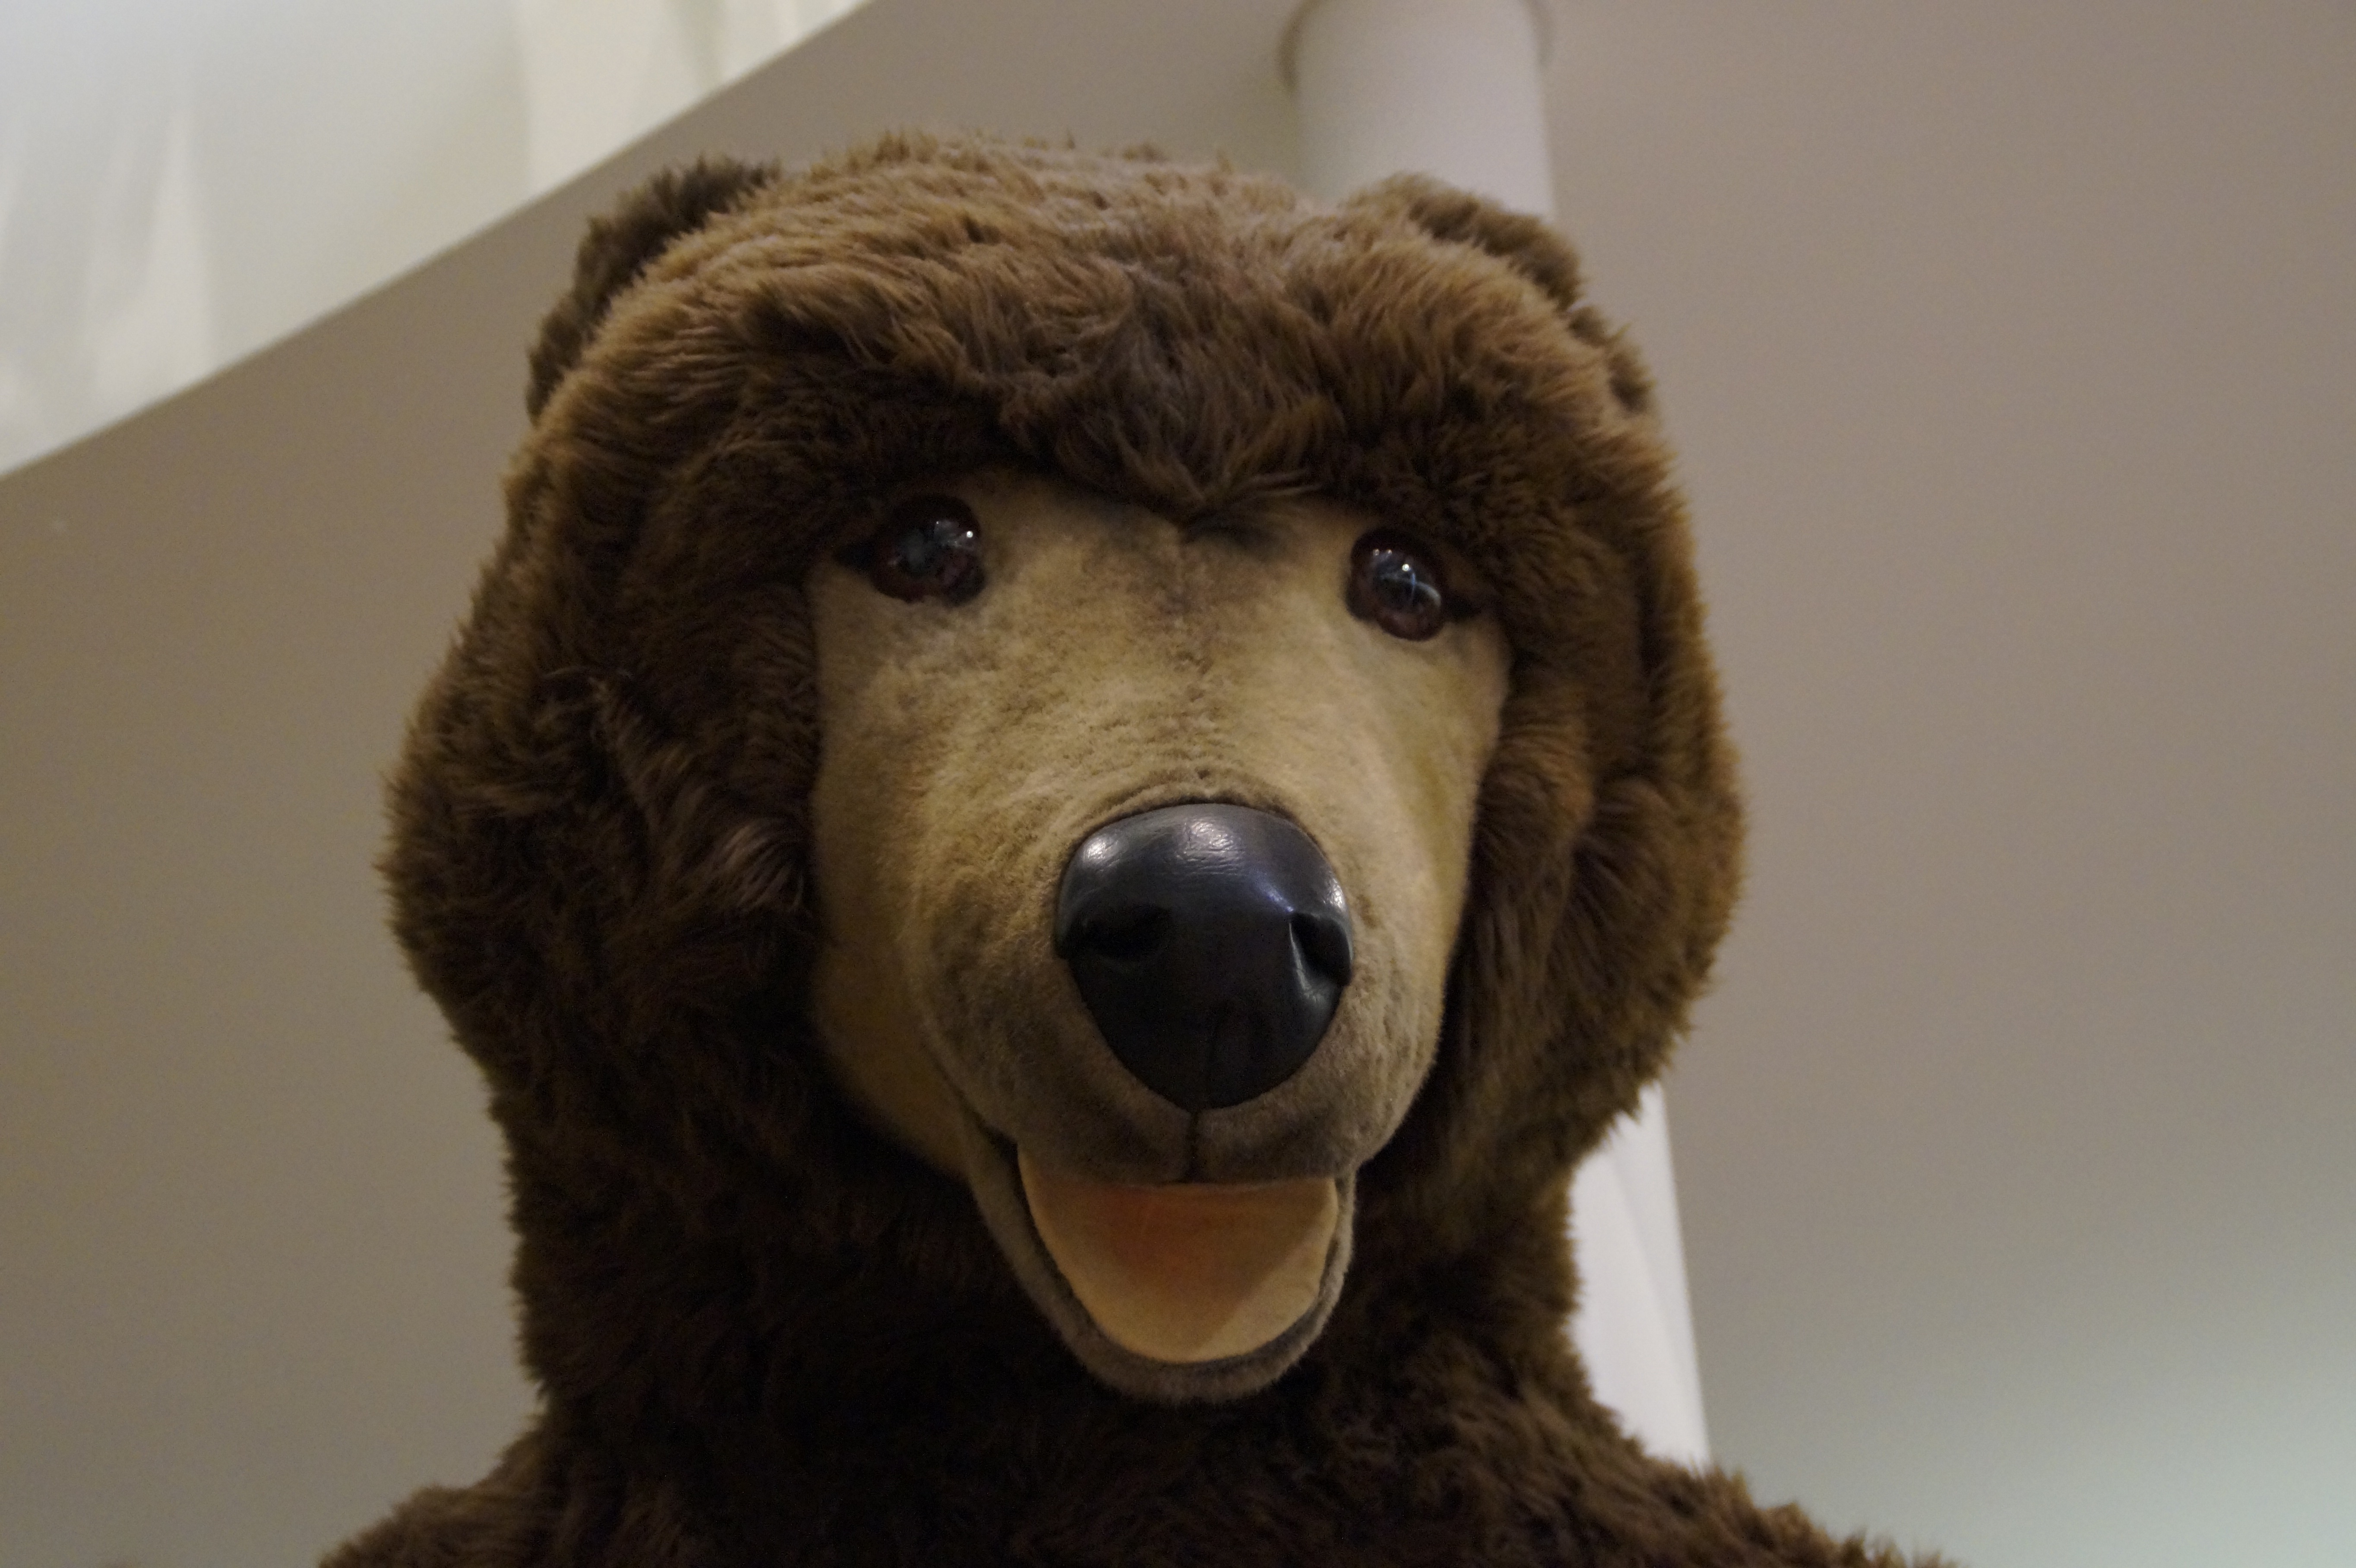
dog, animal, bear, fur, portrait, museum, brown, mammal, child, brown bear, poodle, teddy bear, textile, face, children, head, toys, vertebrate, fake, replica, cuddly, teddy, soft toy, imitation, loyalty, miniature poodle, purry, standard poodle, dog like mammal, dog crossbreeds, steiff, stiff museum, giengen at the hot, button in ear